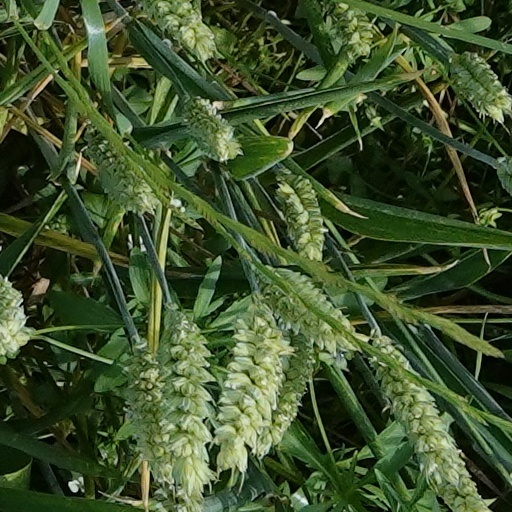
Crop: wheat